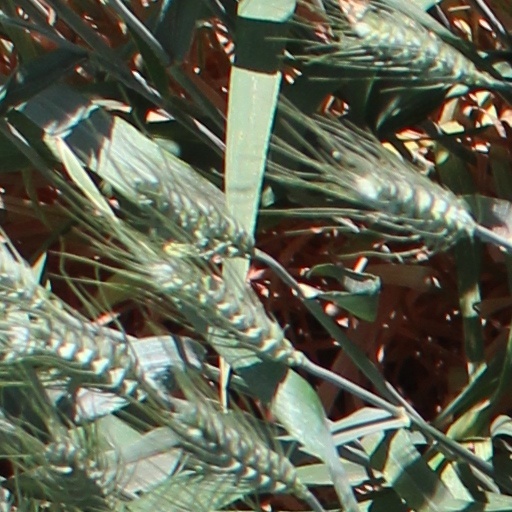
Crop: wheat